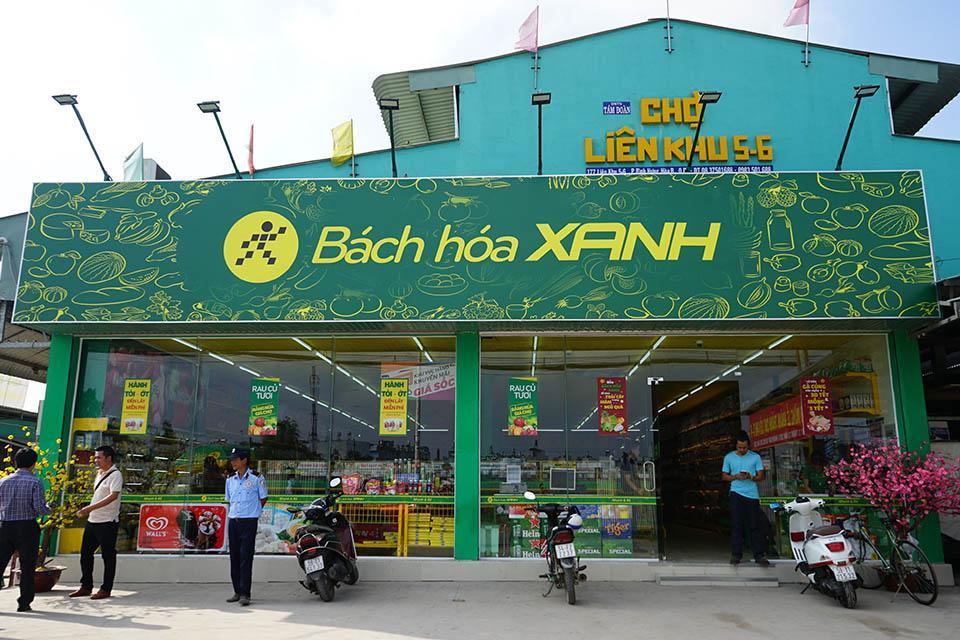
có một người đàn ông đang bước ra từ cửa hàng